House at 32 Morrison Road

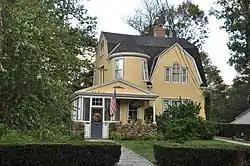
32 Morrison Road

The House at 32 Morrison Road in Wakefield, Massachusetts is a well-preserved, architecturally eclectic, house in the Wakefield Park section of town. The -story wood-frame house features a gambrel roof with a cross gable gambrel section. Set in the front gable end is a Palladian window arrangement. The porch has a fieldstone apron, with Ionic columns supporting a pedimented roof. Above the front entry rises a two-story turret with conical roof. The house was built c. 1906–08, as part of the Wakefield Park subdivision begun in the 1880s by J.S. Merrill.